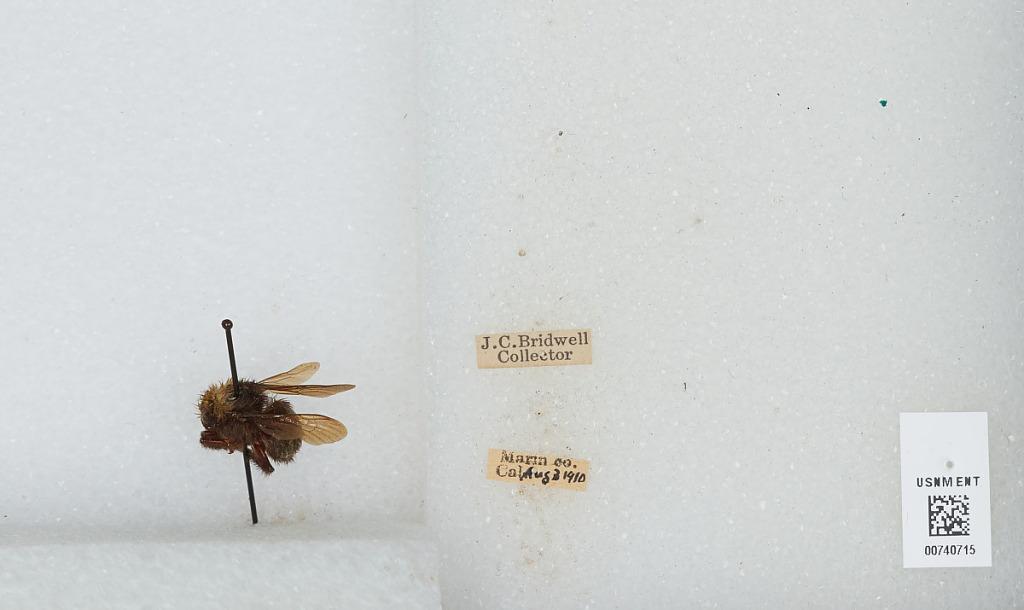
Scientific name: Bombus (Pyrobombus) vosnesenskii Radoszkowski
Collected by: J. Bridwell
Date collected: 1910-8-3
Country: United States
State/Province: California
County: Marin
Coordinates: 38.03, -122.73